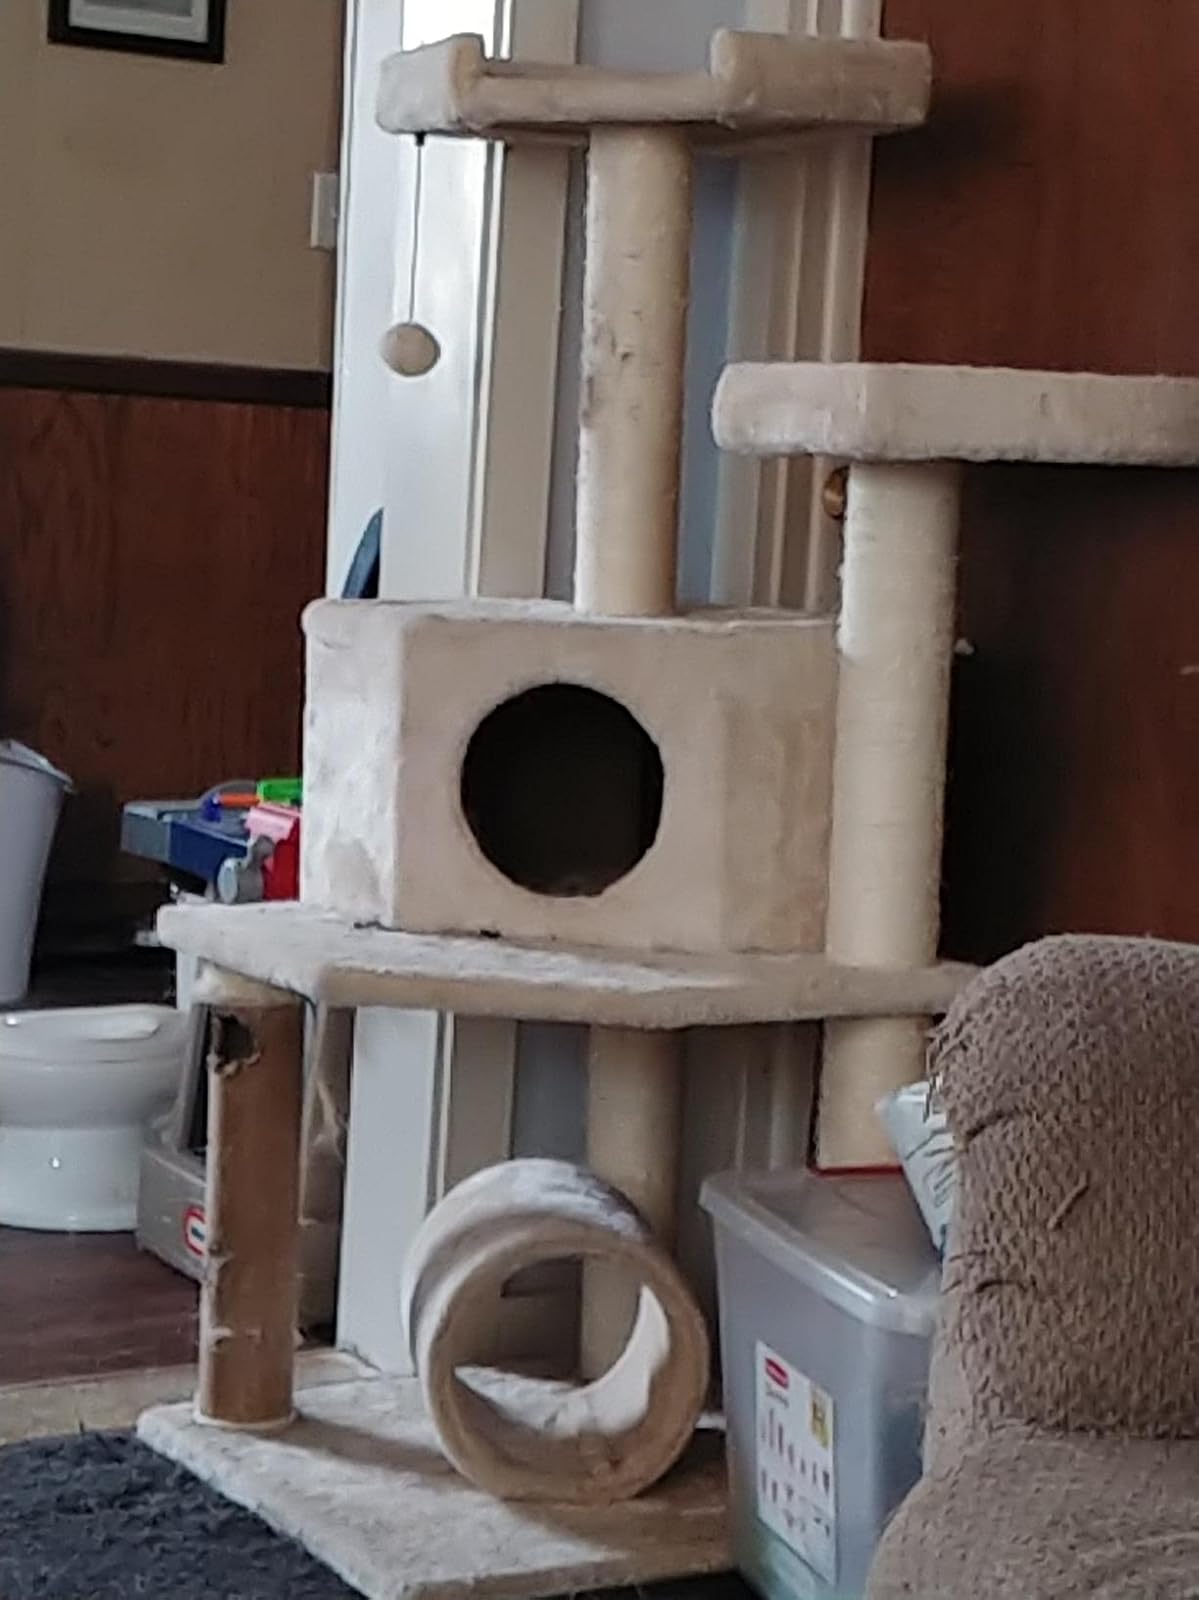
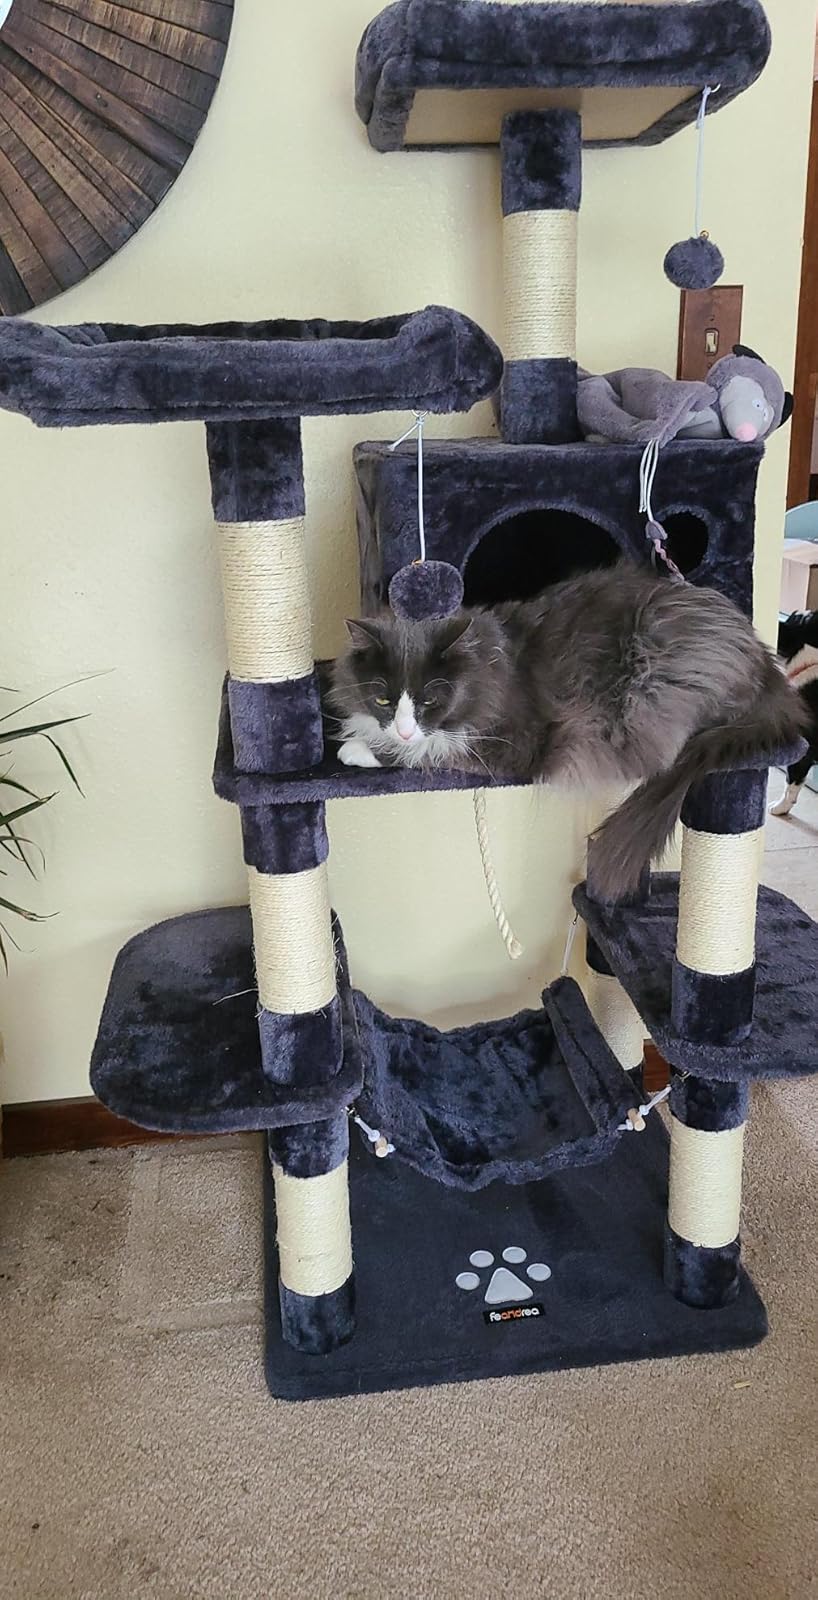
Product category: items_cat tree
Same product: no